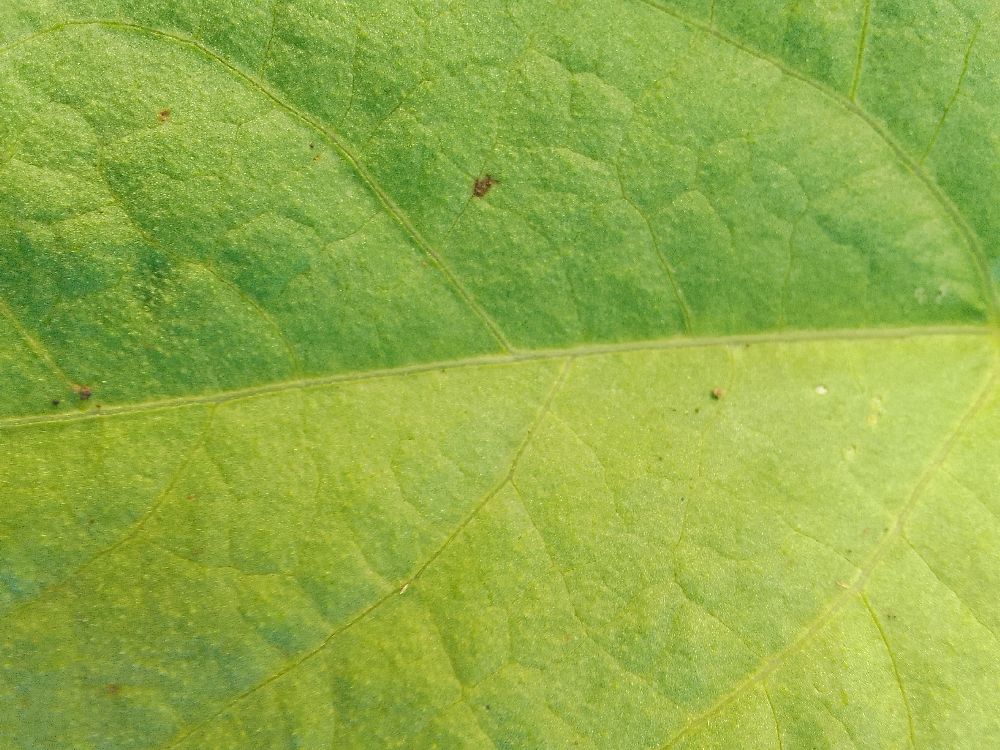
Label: healthy